Althorp

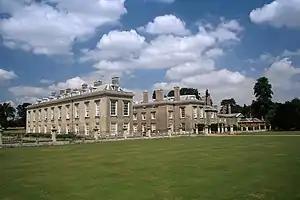
Althorp in July 2006

Althorp is a Grade I listed stately home and estate in the civil parish of Althorp, in West Northamptonshire, England of about . By road it is about northwest of the county town of Northampton and about northwest of central London, situated between the villages of Great Brington and Harlestone. It has been held by the Spencer family for more than 500 years, and has been owned by Charles Spencer, 9th Earl Spencer since 1992. It was also the home of Lady Diana Spencer (later Princess of Wales) from her parents' divorce until her marriage to Charles, Prince of Wales (later King Charles III).